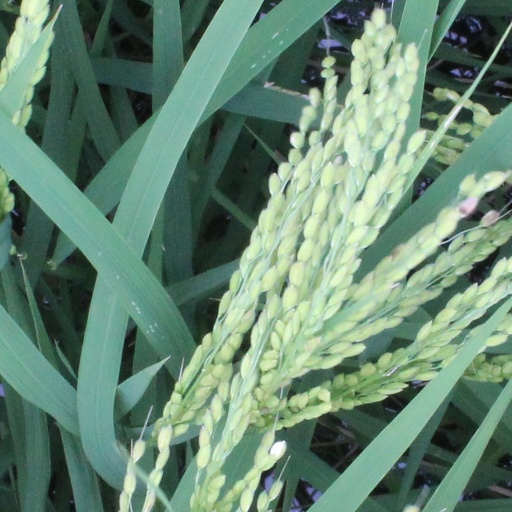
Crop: rice